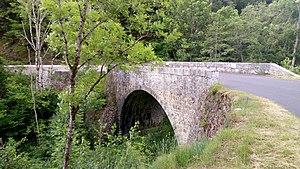
Pont de pierre sur l'Enfer, près du hameau de Vachéresson
Vorey, appelé dans sa forme longue Vorey-sur-Arzon, ou Vorèi en occitan, est une commune française située dans le département de la Haute-Loire en région Auvergne-Rhône-Alpes.